Pierazzo (crater)

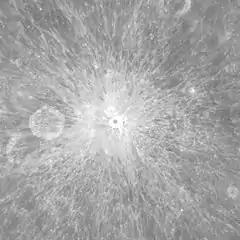
Mosaic of Clementine images

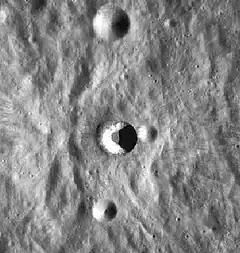
LRO image at a much lower sun angle than above

Pierazzo is a small lunar impact crater on the far side of the Moon. It is located within the north-northwestern section of the immense skirt of ejecta that surrounds the Mare Orientale impact basin. To the south is the Montes Cordillera mountain ring. To the west is the crater Lents.